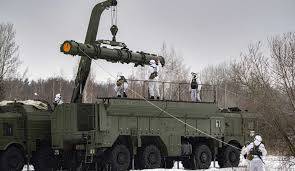
Label: Air Defense